Thoroughbred

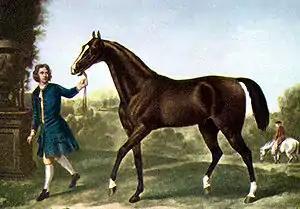
Painting of a brown horse walking behind a man in a blue seventeenth century outfit.

Flat racing existed in England by at least 1174, when four-mile races took place at Smithfield, in London. Racing continued at fairs and markets throughout the Middle Ages and into the reign of King James I of England. It was then that handicapping, a system of adding weight to attempt to equalize a horse's chances of winning as well as improved training procedures, began to be used. During the reigns of Charles II, William III, Anne, and George I, the foundation of the Thoroughbred was laid. The term "thro-bred" to describe horses was first used in 1713.